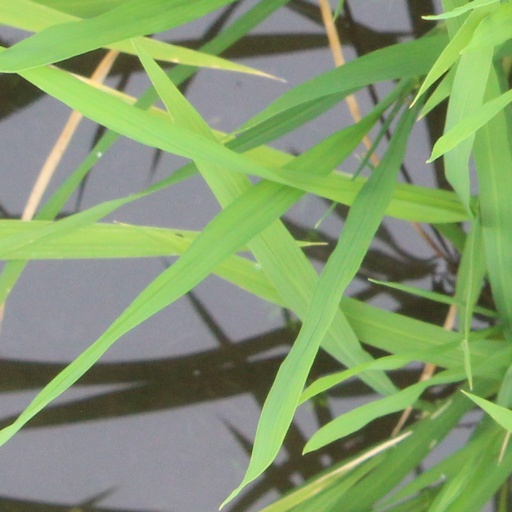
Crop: rice